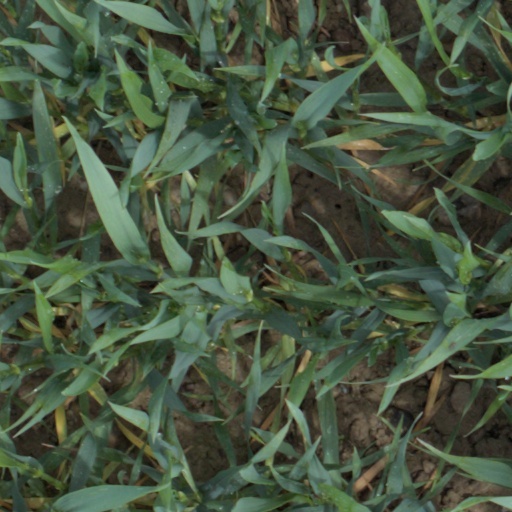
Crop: wheat